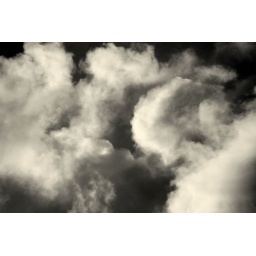
white wash in the sky